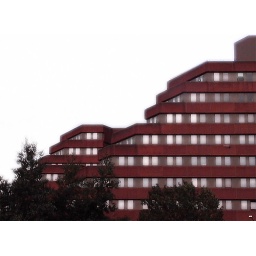
Another building in Sheffield. I liked the light reflecting off the windows